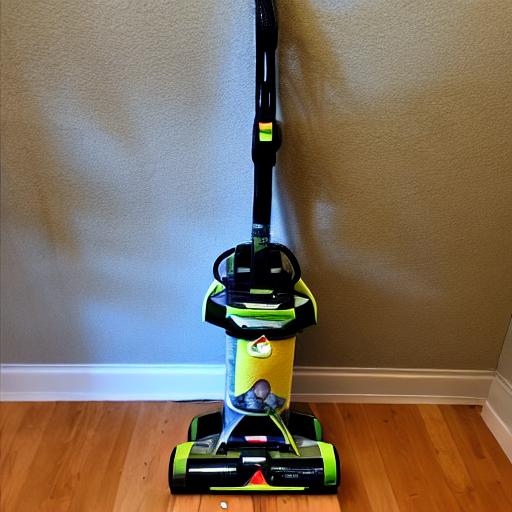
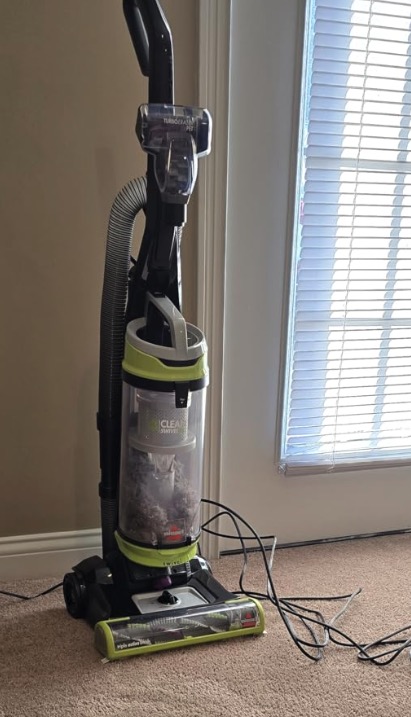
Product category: items_vacuum
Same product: no